Yinnar, Victoria

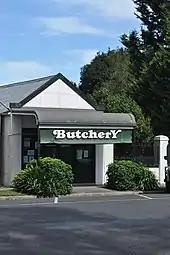
Yinnar Butchery

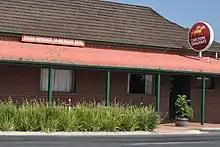
Yinnar Community Hotel

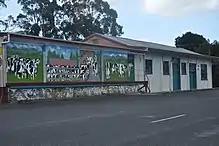
Butter factory, main street

The first bakery in Yinnar was built between 1880 and 1900. It was run by Mr Robinson and was known as Robinson's Bakery. It was later destroyed by fire on 26 March 1912. The fire broke out at 9:00pm in the rear of John More's General Store which was next door and quickly spread to the bakery and Mr Robinson's house. The bakery and house, owned by Mr T Bolger, were insured in the New Zealand National Company for £200, and the stock was covered by a policy of £150 in the Patriotic Company.